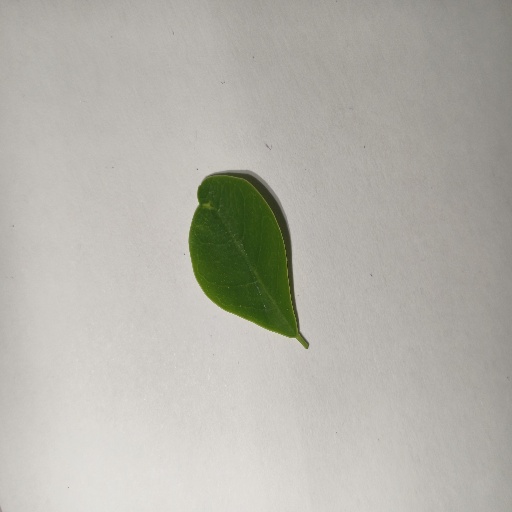
Species: Sojina
Leaf condition: Healthy Leaf